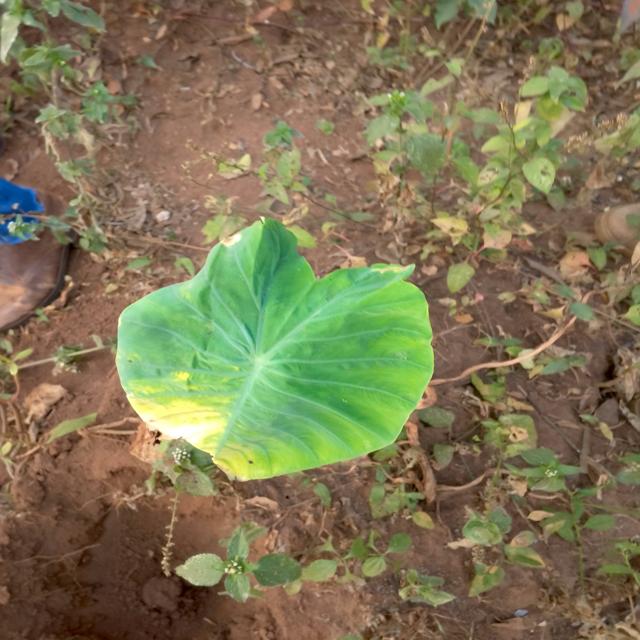
Label: Late_Blight